Moving walkway

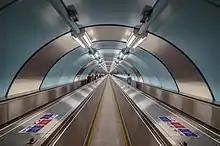
An inclined travelator at Sportivnaya station on the Saint Petersburg Metro, Russia

"The Beeler Organization", a New York City consulting firm, proposed a Continuous Transit System with Sub-Surface Moving Platforms for Atlanta in 1924, with a design roughly similar to the Paris Exposition system. The proposed drive system used a linear induction motor. The system was not constructed.